Minas Gerais

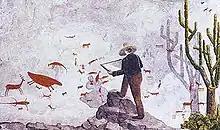

In the mid-19th century, Danish paleontologist Peter Wilhelm Lund discovered, in the Lagoa Santa region, human remains belonging to a population that lived there thousands of years ago, nicknamed the "Lagoa Santa People". The region of Minas Gerais was inhabited by indigenous peoples as long as 11,400 to 12,000 years ago, based on the estimated age of the Luzia woman, the name of the oldest human fossil found in the Americas. Luzia was found in 1974 in excavations in Lapa Vermelha, a cave between the municipalities of Lagoa Santa and Pedro Leopoldo, in the Metropolitan Region of Belo Horizonte.